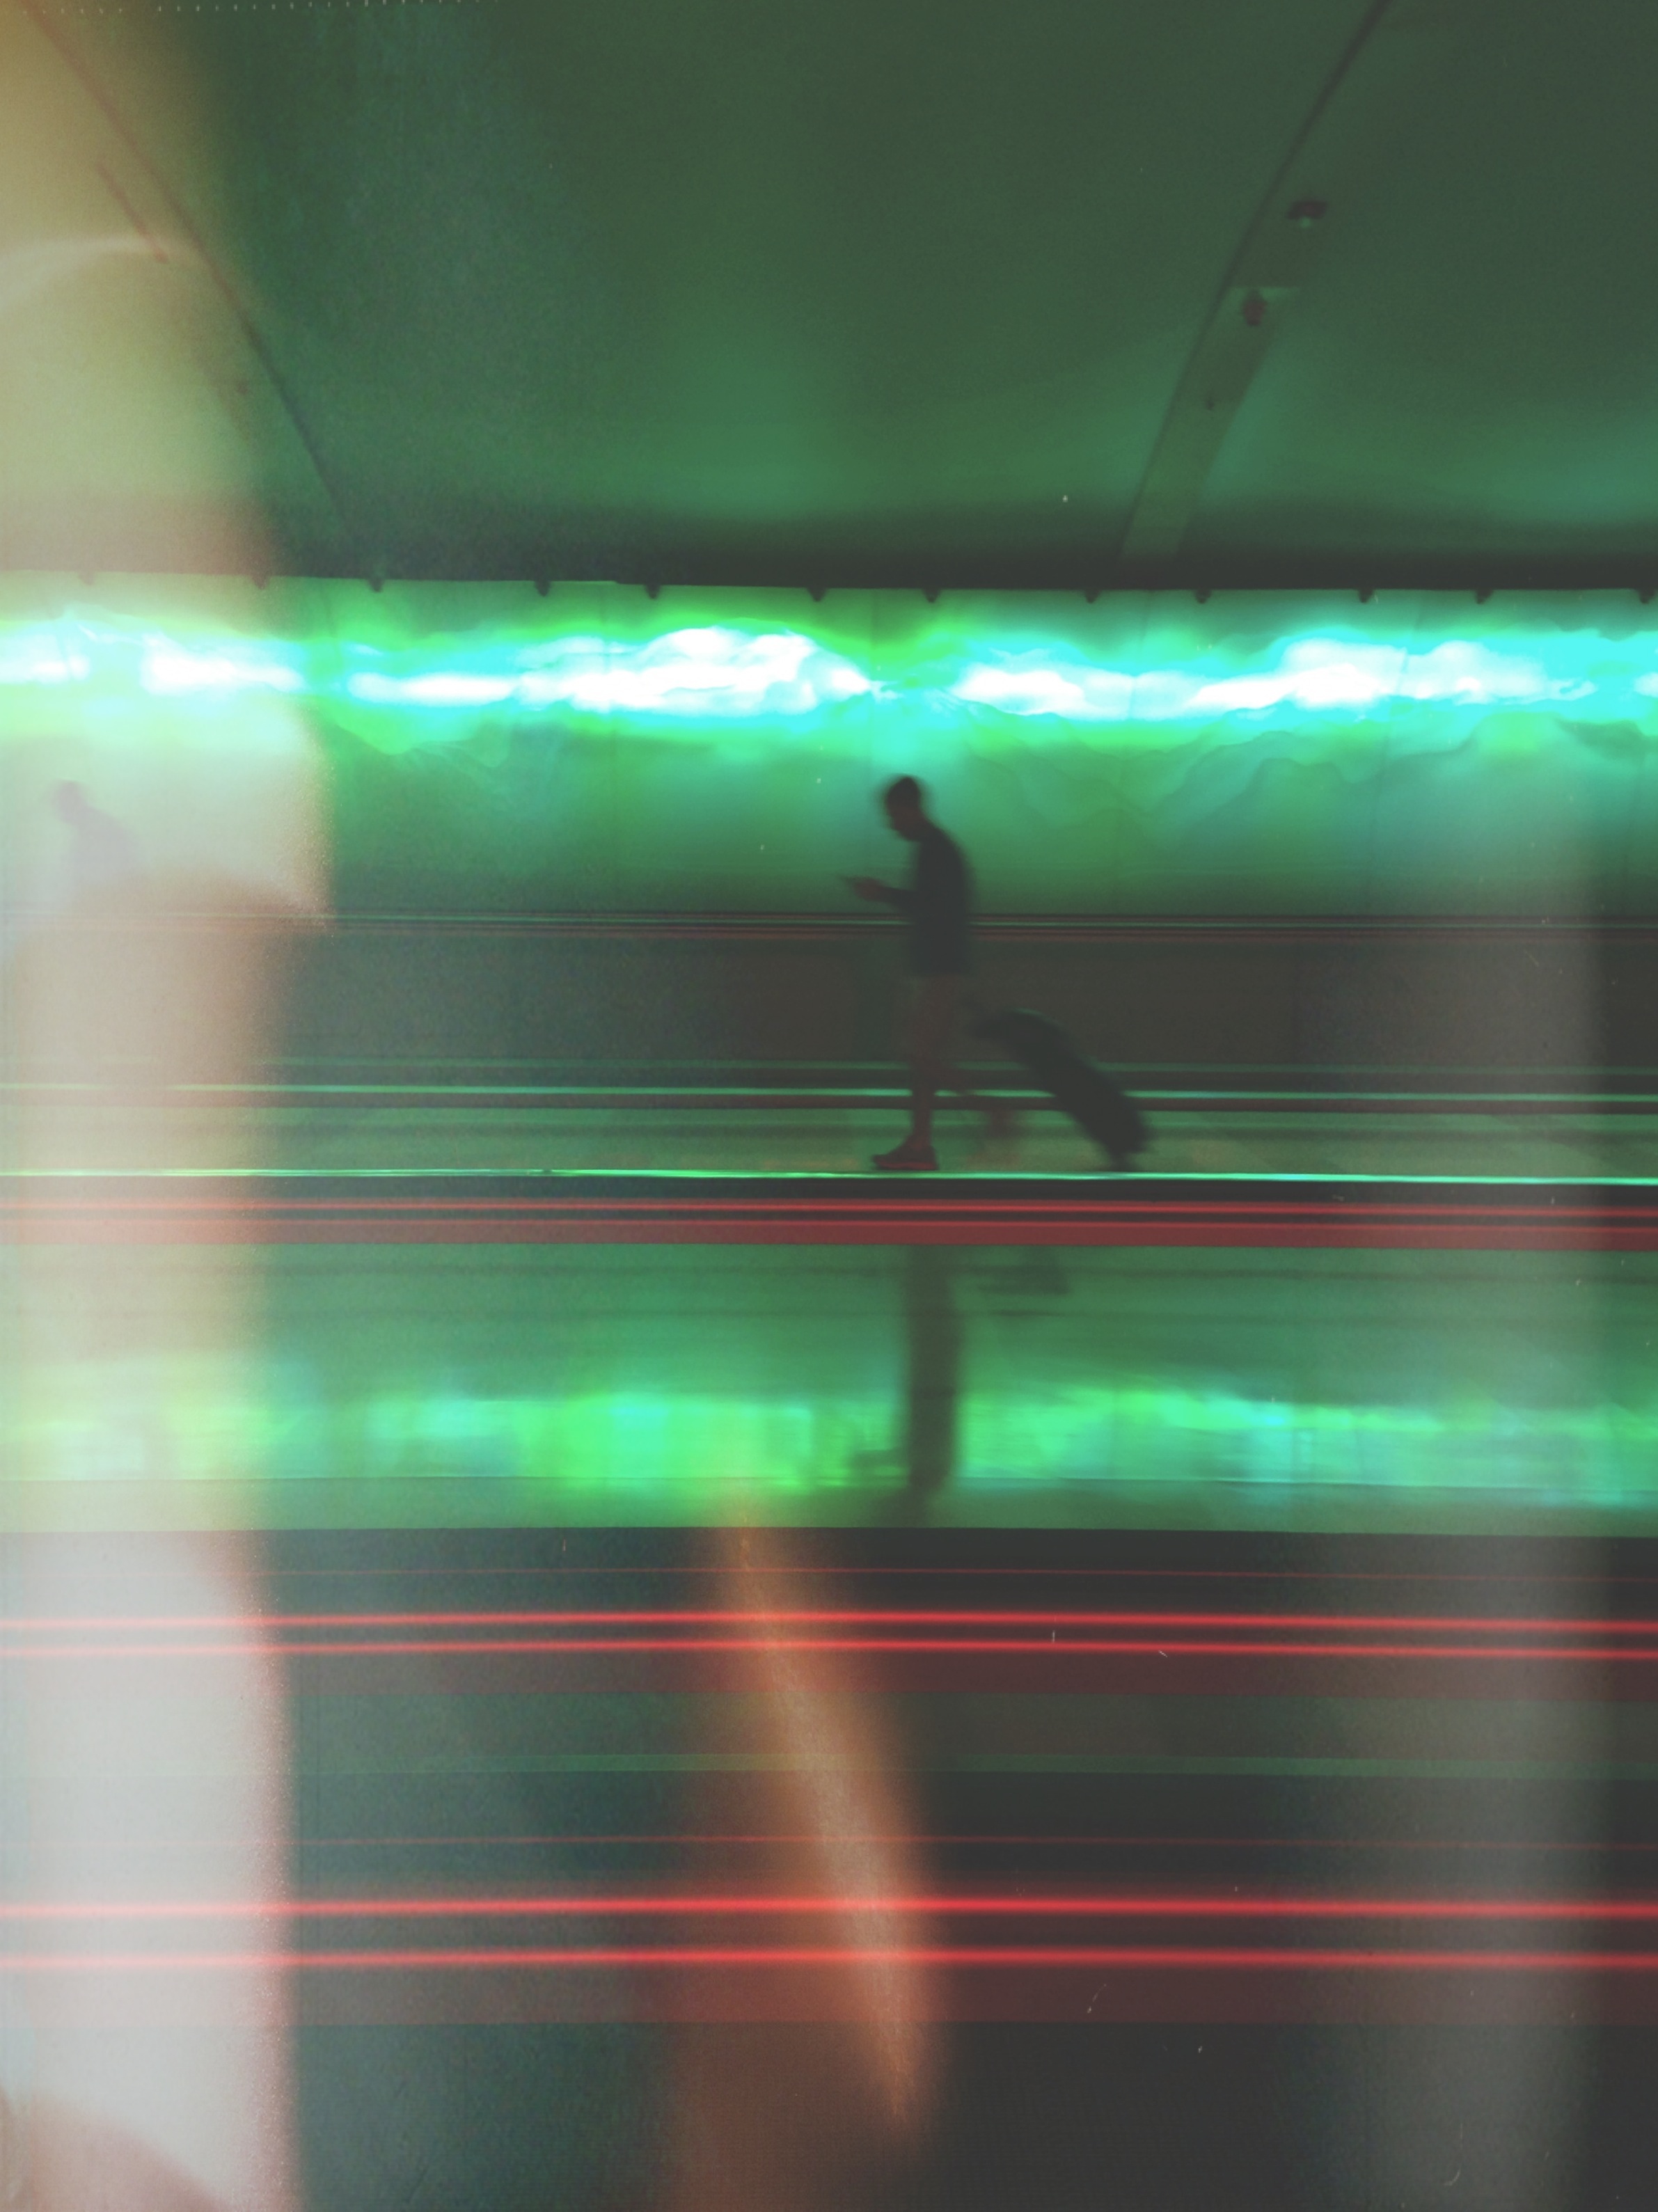
light, night, sunlight, line, green, reflection, color, darkness, blue, lighting, circle, shape